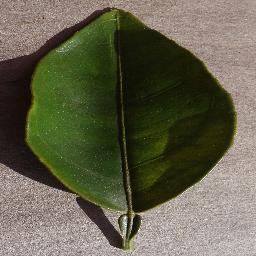
Label: Orange___Haunglongbing_(Citrus_greening)